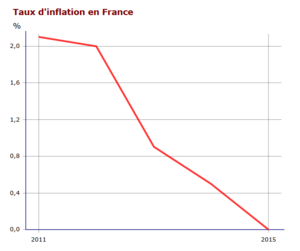
Indice des prix à la consommation
La baisse du prix du pétrole de 2014-2016 commence à partir de l’été 2014 lorsque le prix du pétrole baisse significativement, cette tendance se poursuivant jusqu'en 2016. Cette baisse des prix traduit un déséquilibre sur le marché pétrolier ; en effet la production pétrolière mondiale est en surproduction pendant cette période, c'est-à-dire que l'offre est supérieure à la demande. Cette baisse des cours s'inscrit dans un contexte géopolitique et économique particulier : ralentissement de l'économie chinoise, baisse de la demande mondiale, retour de l'Iran dans les échanges internationaux, rivalité entre les États-Unis et l'Arabie saoudite pour le contrôle des marchés, etc. Étant donné la place du pétrole dans l’économie mondiale et son importance géostratégique, une telle baisse induit de multiples conséquences.